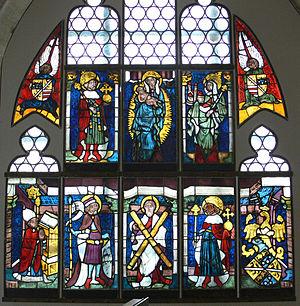
Albrecht von Wertheim est prince-évêque de Bamberg de 1399 à sa mort.